Rabiu Kwankwaso

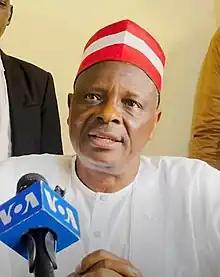
Kwankaso in 2022

Mohammed Rabi'u Musa Kwankwaso, (born 21 October 1956) is a Nigerian politician who served as governor of Kano state from 1999 to 2003 and from 2011 to 2015. After he lost his re-election in 2003, he was appointed the first Minister of Defence of the Fourth Republic with no prior military background, from 2003 to 2007, under the administration of President Olusegun Obasanjo. He was later elected to the Senate in 2015, serving one term under the platform of the All Progressives Congress (APC) representing Kano Central Senatorial District.